Sophie Skelton

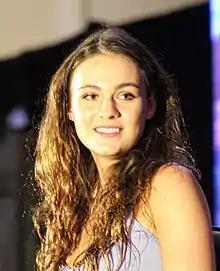
Skelton in 2018

Sophie Alexandra Skelton (born 7 March 1994) is an English actress. She is best known for her role as Brianna Fraser in the Starz drama series "Outlander".